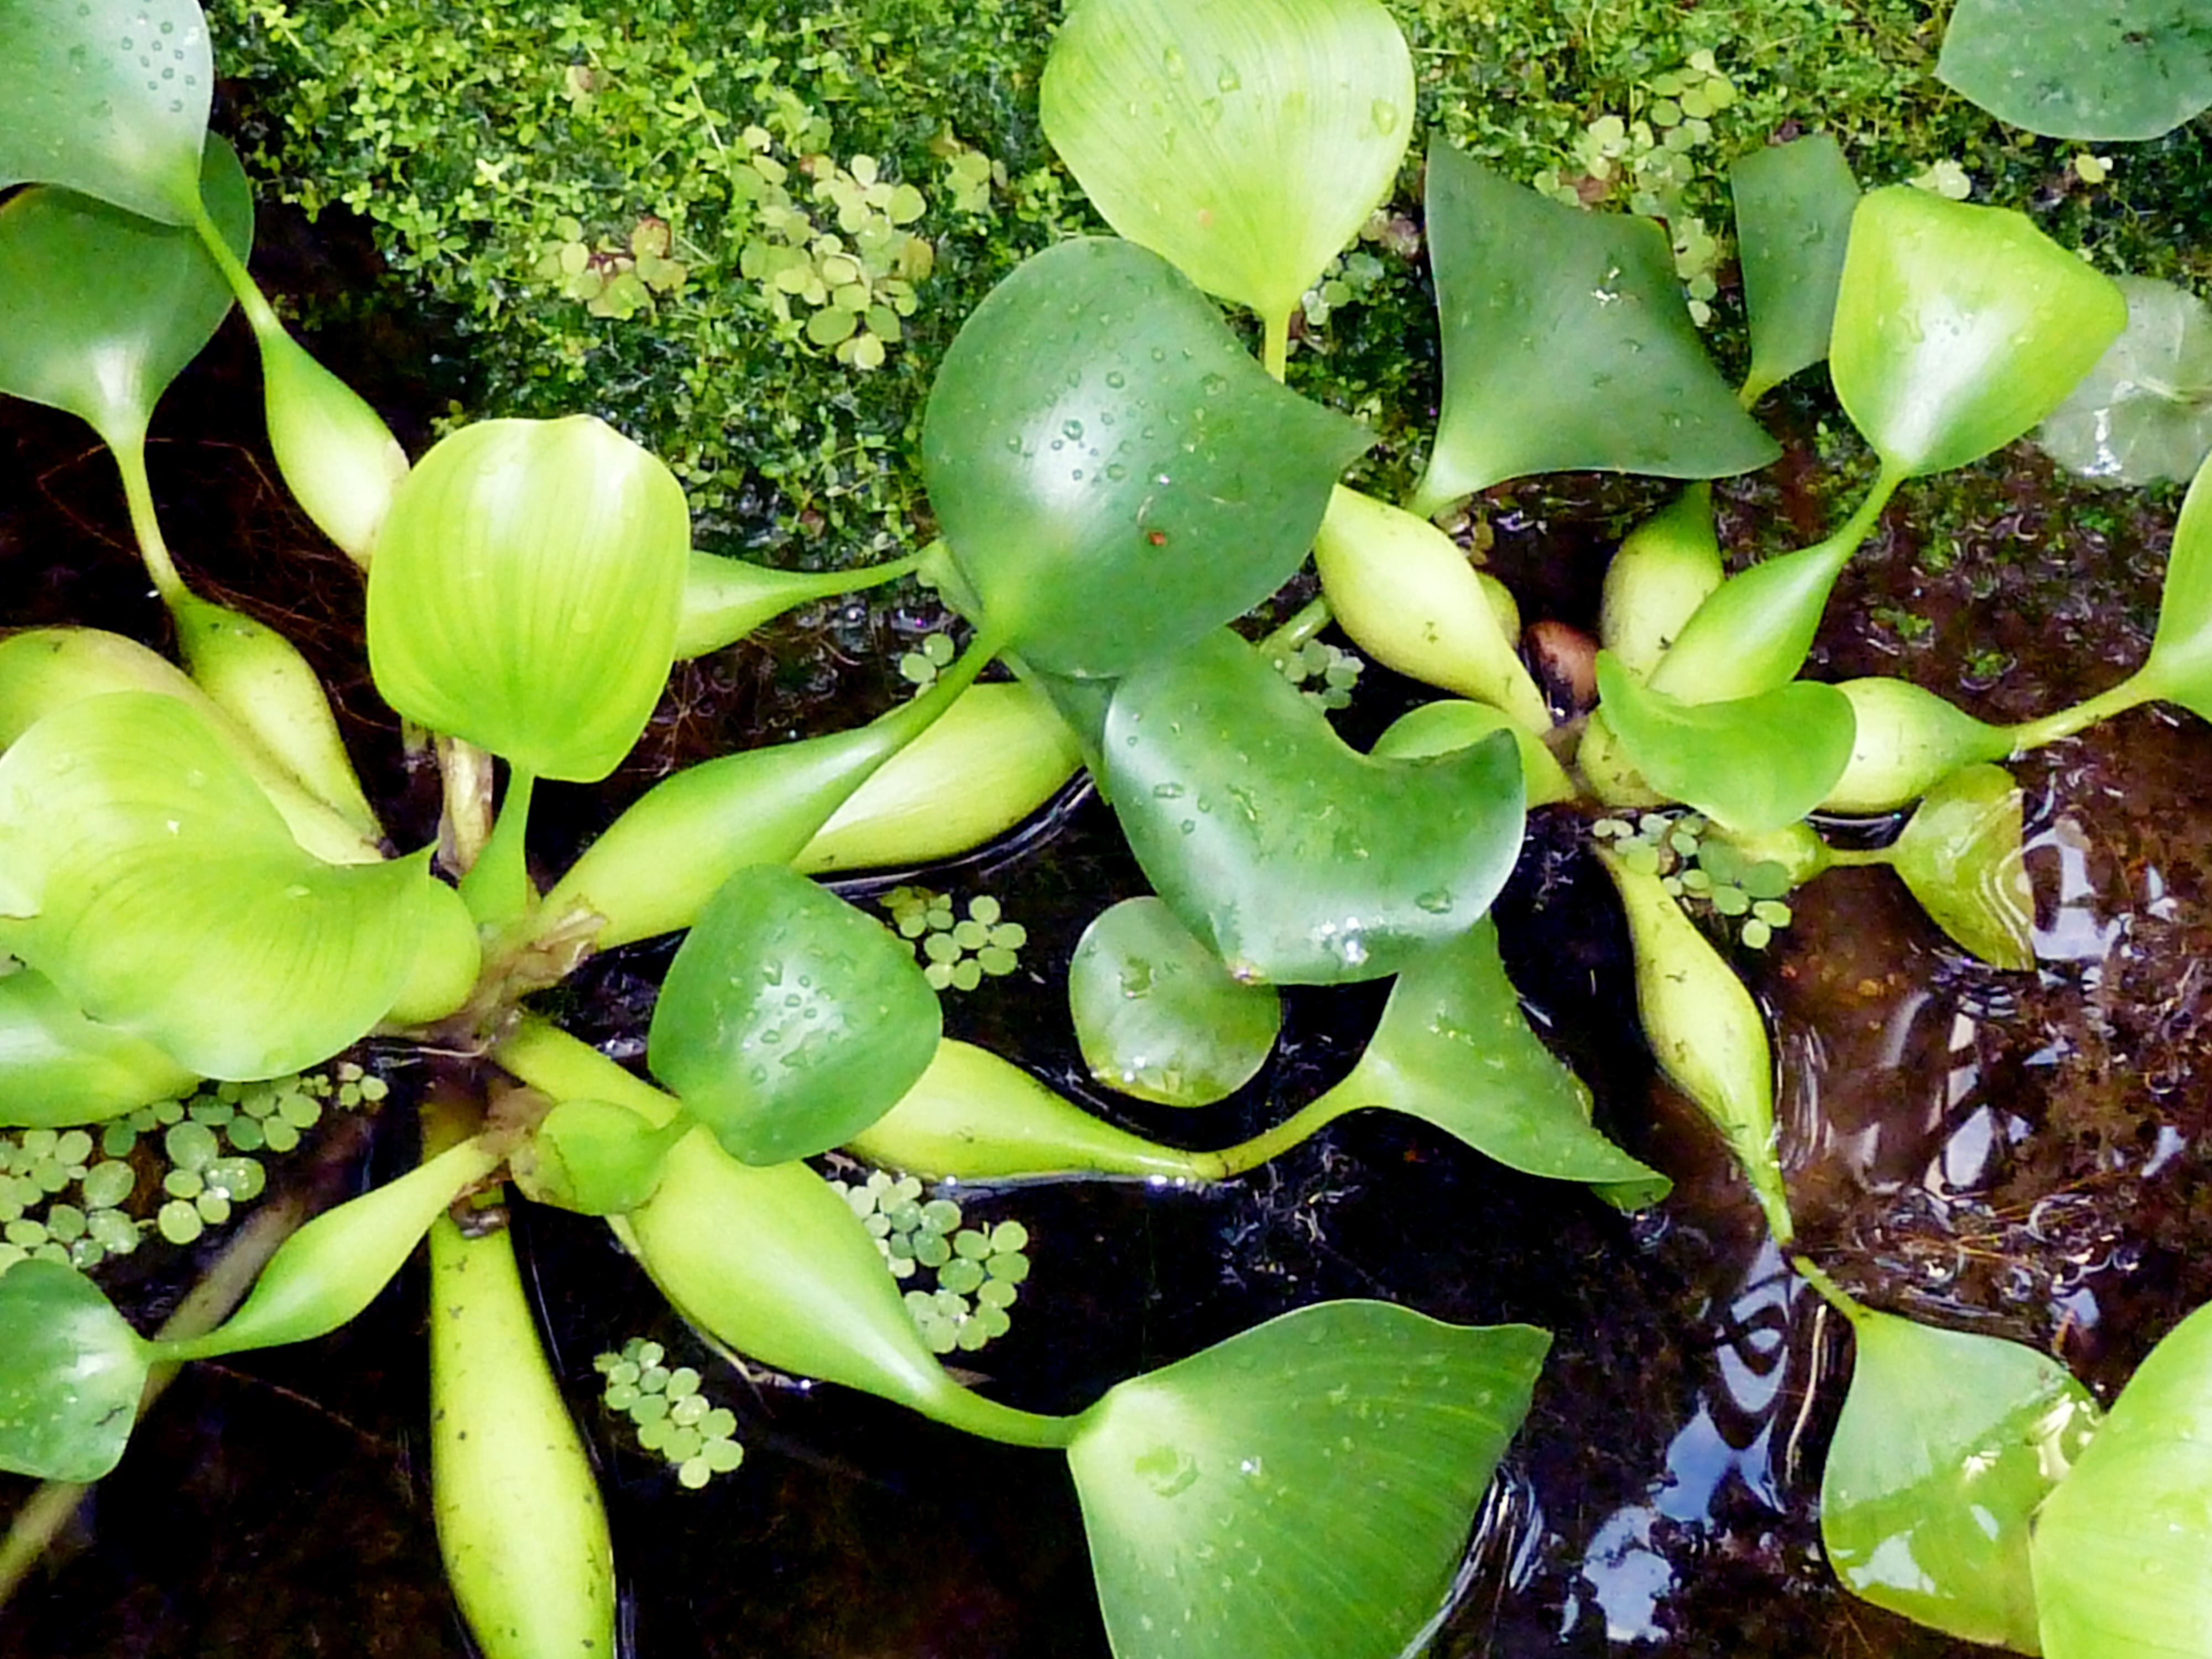
water, nature, wilderness, plant, fruit, leaf, flower, food, green, produce, natural, botany, garden, flora, botanical, fauna, plants, exotic, wild plants, flowering plant, land plant, jungle plant